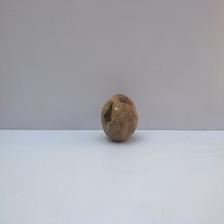
Size: Spoiled